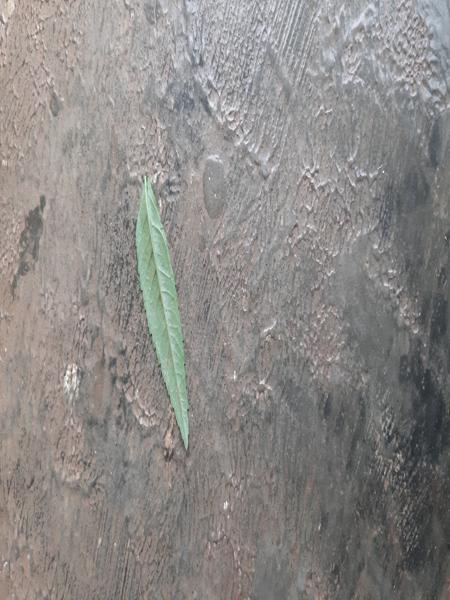
Plant: Marigold